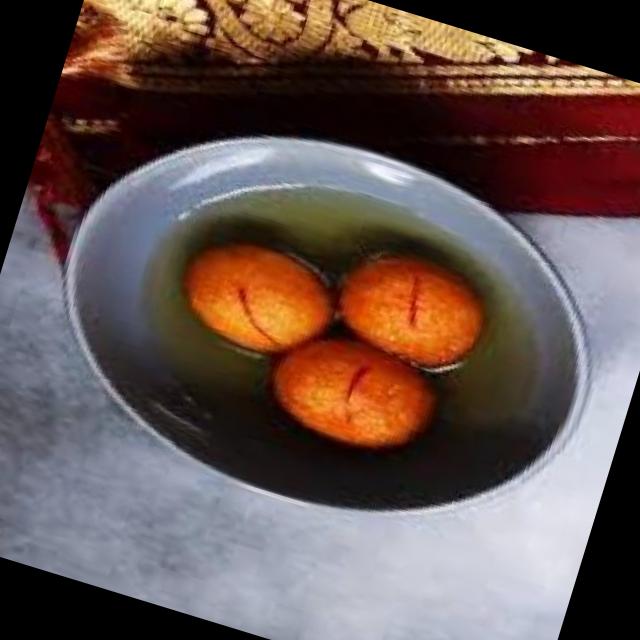
Dish: gulab_jamun